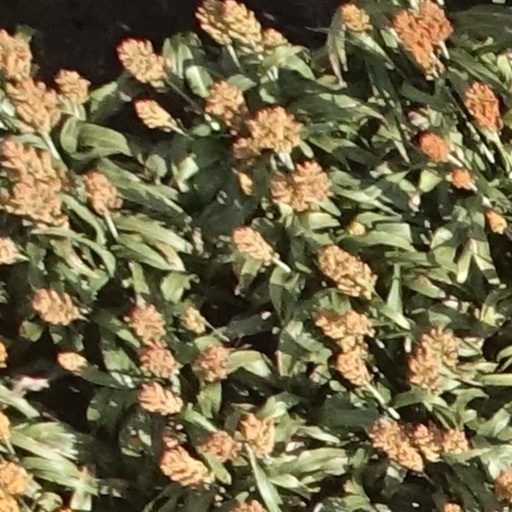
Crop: sorghum